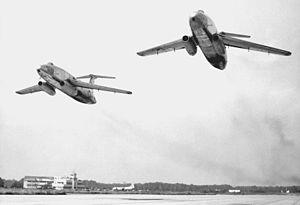
Le Martin XB-51 est un prototype de bombardier léger triréacteur américain conçu par la Glenn L. Martin Company ; il est initialement désigné XA-45, dans la nomenclature des avions d'attaque au sol, jusqu'à l'abandon de cette dernière en 1947. Le projet est développé à partir de 1945, à la suite d'un appel d'offres émis par les United States Army Air Forces sous la spécification V-8237-1. En mai 1946, deux prototypes sont commandés, et le premier réalise son premier vol en octobre 1949. Le XB-51 est alors en concurrence avec l'English Electric Canberra britannique qui gagne finalement le concours et la Glenn L. Martin Company s'en voit confier la production sous licence, sous la désignation B-57 Canberra ; le projet XB-51 est alors abandonné.